Alain Kirili

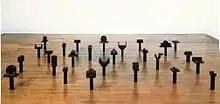

The "Commandement" series of sculptures is one of Kirili's most important and ongoing bodies of work. This series of distinct geometric forms, which art historians have described as "mystical fonts" and "abstract alphabets", rises 15 to 35 inches above the ground and individual examples are composed of up to 90 elements.